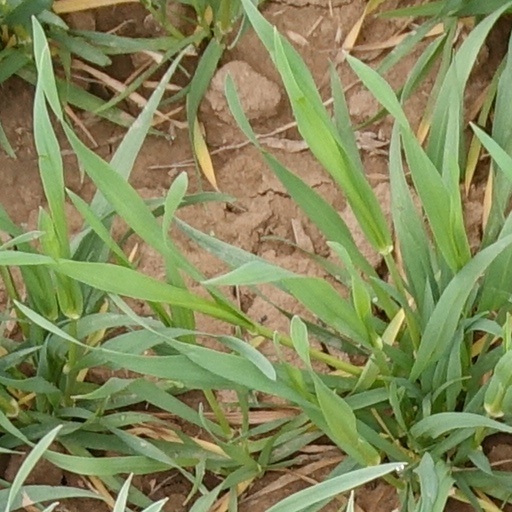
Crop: wheat